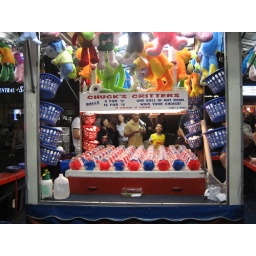
one ball in any bowl wins your choice